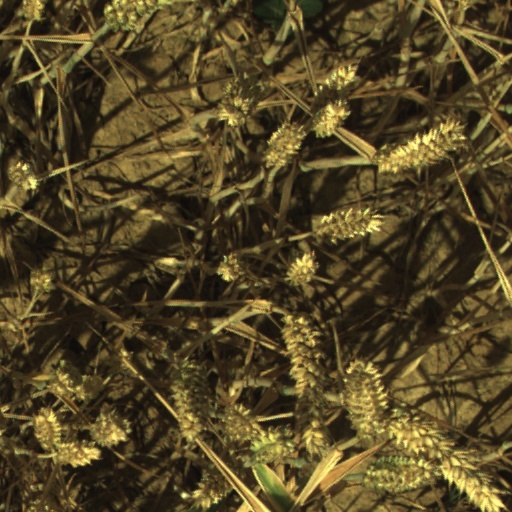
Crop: wheat